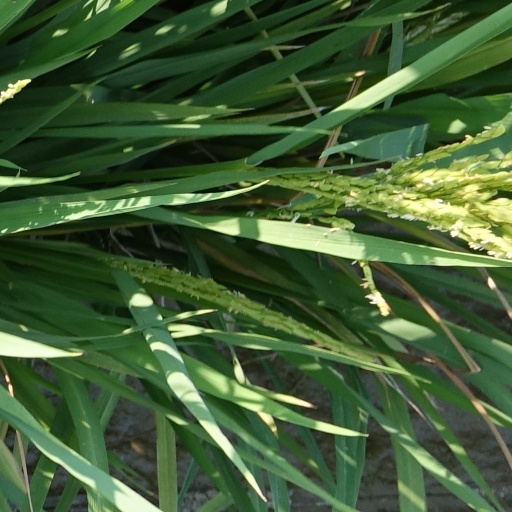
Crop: rice